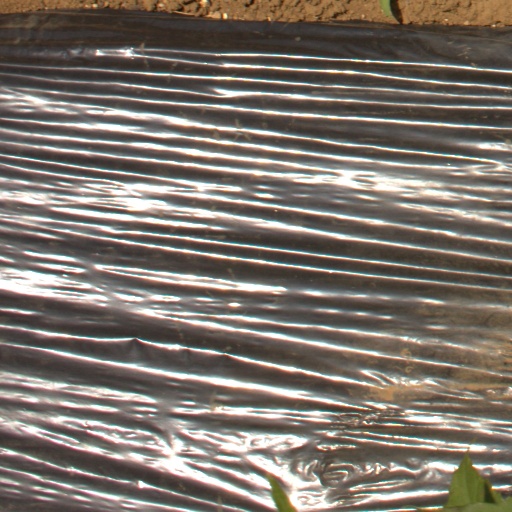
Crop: Jerusalem artichoke